Mnemosyne (TV series)

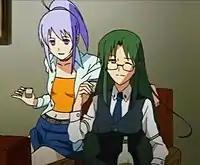
Main characters of "Mnemosyne": Mimi (left) and Rin (right)

A light novel adaptation titled was serialized in Hobby Japan's light novel magazine "Charano!" between the January and September 2008 issues. The light novel is written by the writer of the anime, Hiroshi Ōnogi, and illustrated by Chūō Higashiguchi. A single volume containing five chapters was released on April 1, 2009.